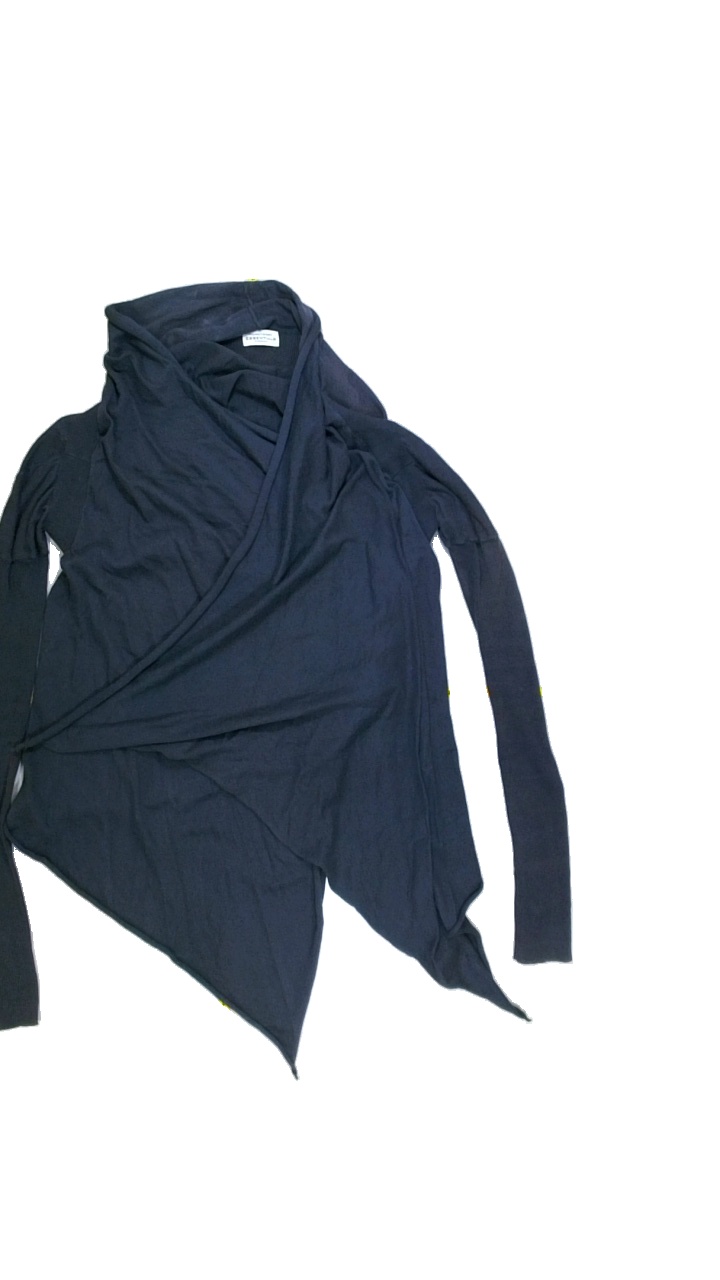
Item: Cardigan (Ladies)
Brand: Hunkydory
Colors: Blue
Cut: Regular
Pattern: Plain
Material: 100%cotton
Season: All
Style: No trend
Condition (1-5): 2
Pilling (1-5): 3
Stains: Yes
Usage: Export
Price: <50